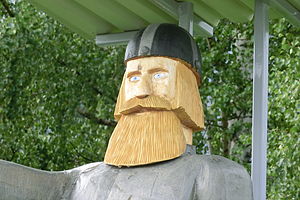
Olav Kyrre / To brødre
Statue ved Havre Häll i Sverige af Skule Tostesson, leder af Olav Kyrres hird.
Olav 3. Haraldsson med tilnavnet Kyrre, konge i Norge 1067 – 1093, søn af Harald Hårderåde og hans medhustru Tora Torbergsdatter fra Giske, datterdatter af Erling Skjalgsson og mor til begge Harald Hårderådes sønner, både Olav og hans ældre bror Magnus Haraldsson.